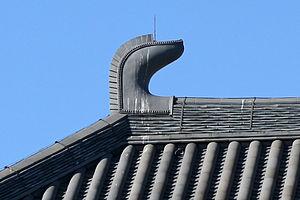
Le Tamamushi no zushi est un sanctuaire en réduction conservé au complexe du Hōryū-ji à Nara au Japon. Sa date de construction est inconnue mais estimée dater d'environ le milieu du VIIᵉ siècle. Décoré avec de rares exemples de peintures de la période Asuka, il fournit d'importants indices relativement à l'architecture de l'époque et a été désigné trésor national.
Un shibi est une tuile ornementale japonaise installée aux deux extrémités du faîtage qui couvre un toit en bardeaux. Le kanji du mot signifie à la fois « cerf-volant » et « queue ».